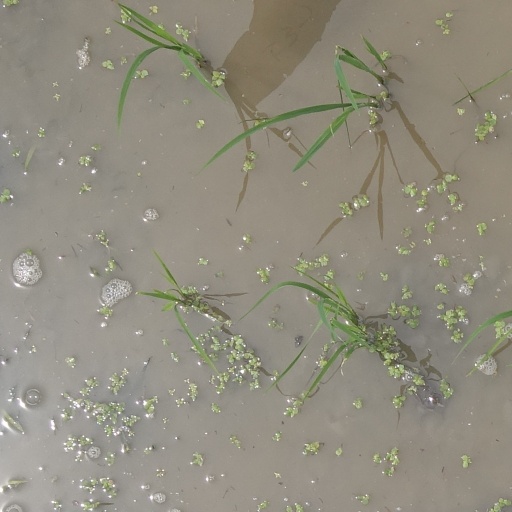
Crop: rice